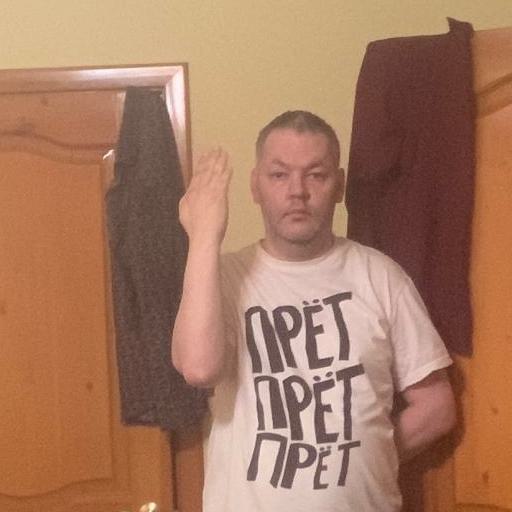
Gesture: stop_inverted